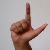
The image shows a hand gesture representing the letter 'L' in Indian Sign Language.